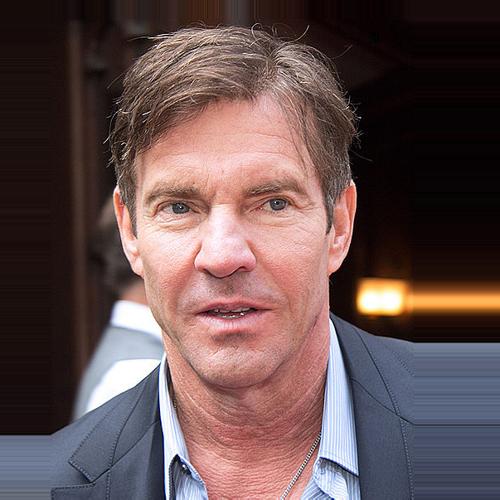
Age: 57